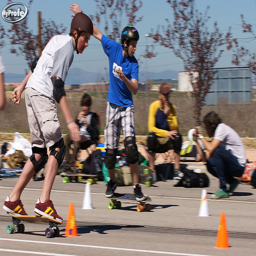
A group of young men riding skateboards around traffic cones.
Two people on skateboards going around cones with spectators.
Two skateboards racing past orange and white cones
skateboarders skating past some cones while others sit next to them
A group of skateboarders skating around traffic cones